Volvo B10L

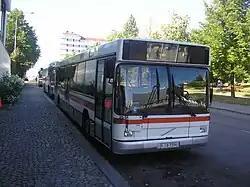
Jyväskylän Liikenne B10L

Jyväskylän Liikenne purchased 29 Volvo B10L buses with Carrus City U bodies built between 1997 and 1998. Some of these buses were bought from Kuopion Liikenne. Koiviston Auto has five Volvo B10L buses with Carrus City U bodies bought in 1997 and 1998.